OS 2200

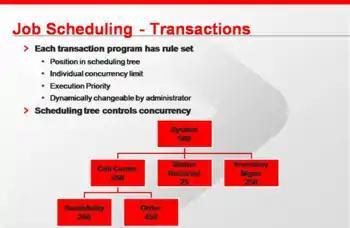
Transaction scheduling diagram

A transaction program scheduling tree allows the client to establish relative usage for groups of transaction programs. Concurrency limits avoid one type of work dominating the system to the exclusion of other work and avoid creating an over commitment of resources. Up to 4094 nodes may be created in the tree.